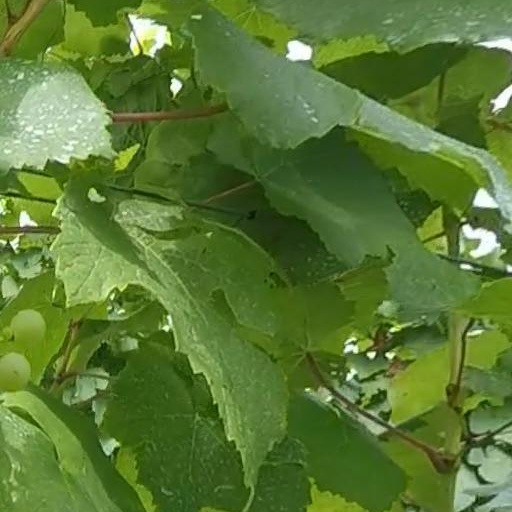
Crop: grape